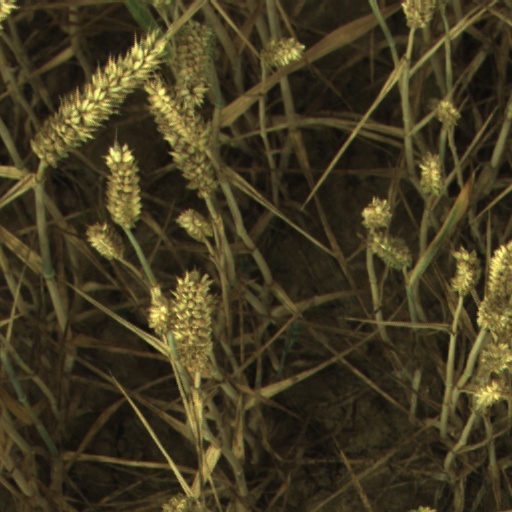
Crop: wheat